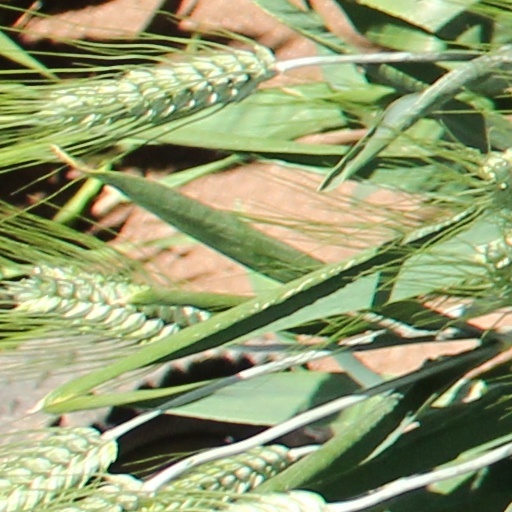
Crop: wheat